Australian Services cricket team

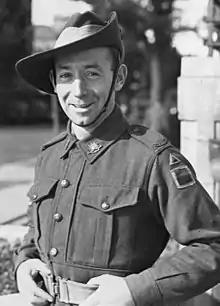
Black-and-white photo of a smiling, clean-shaven man wearing combat fatigues and a slouch hat. He is standing hands on hips with his hands gripping his light-coloured belt.

The manager was Flight Lieutenant Keith Johnson from New South Wales.